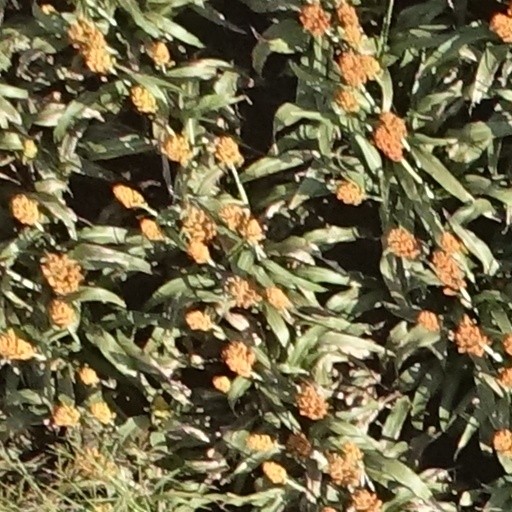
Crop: sorghum